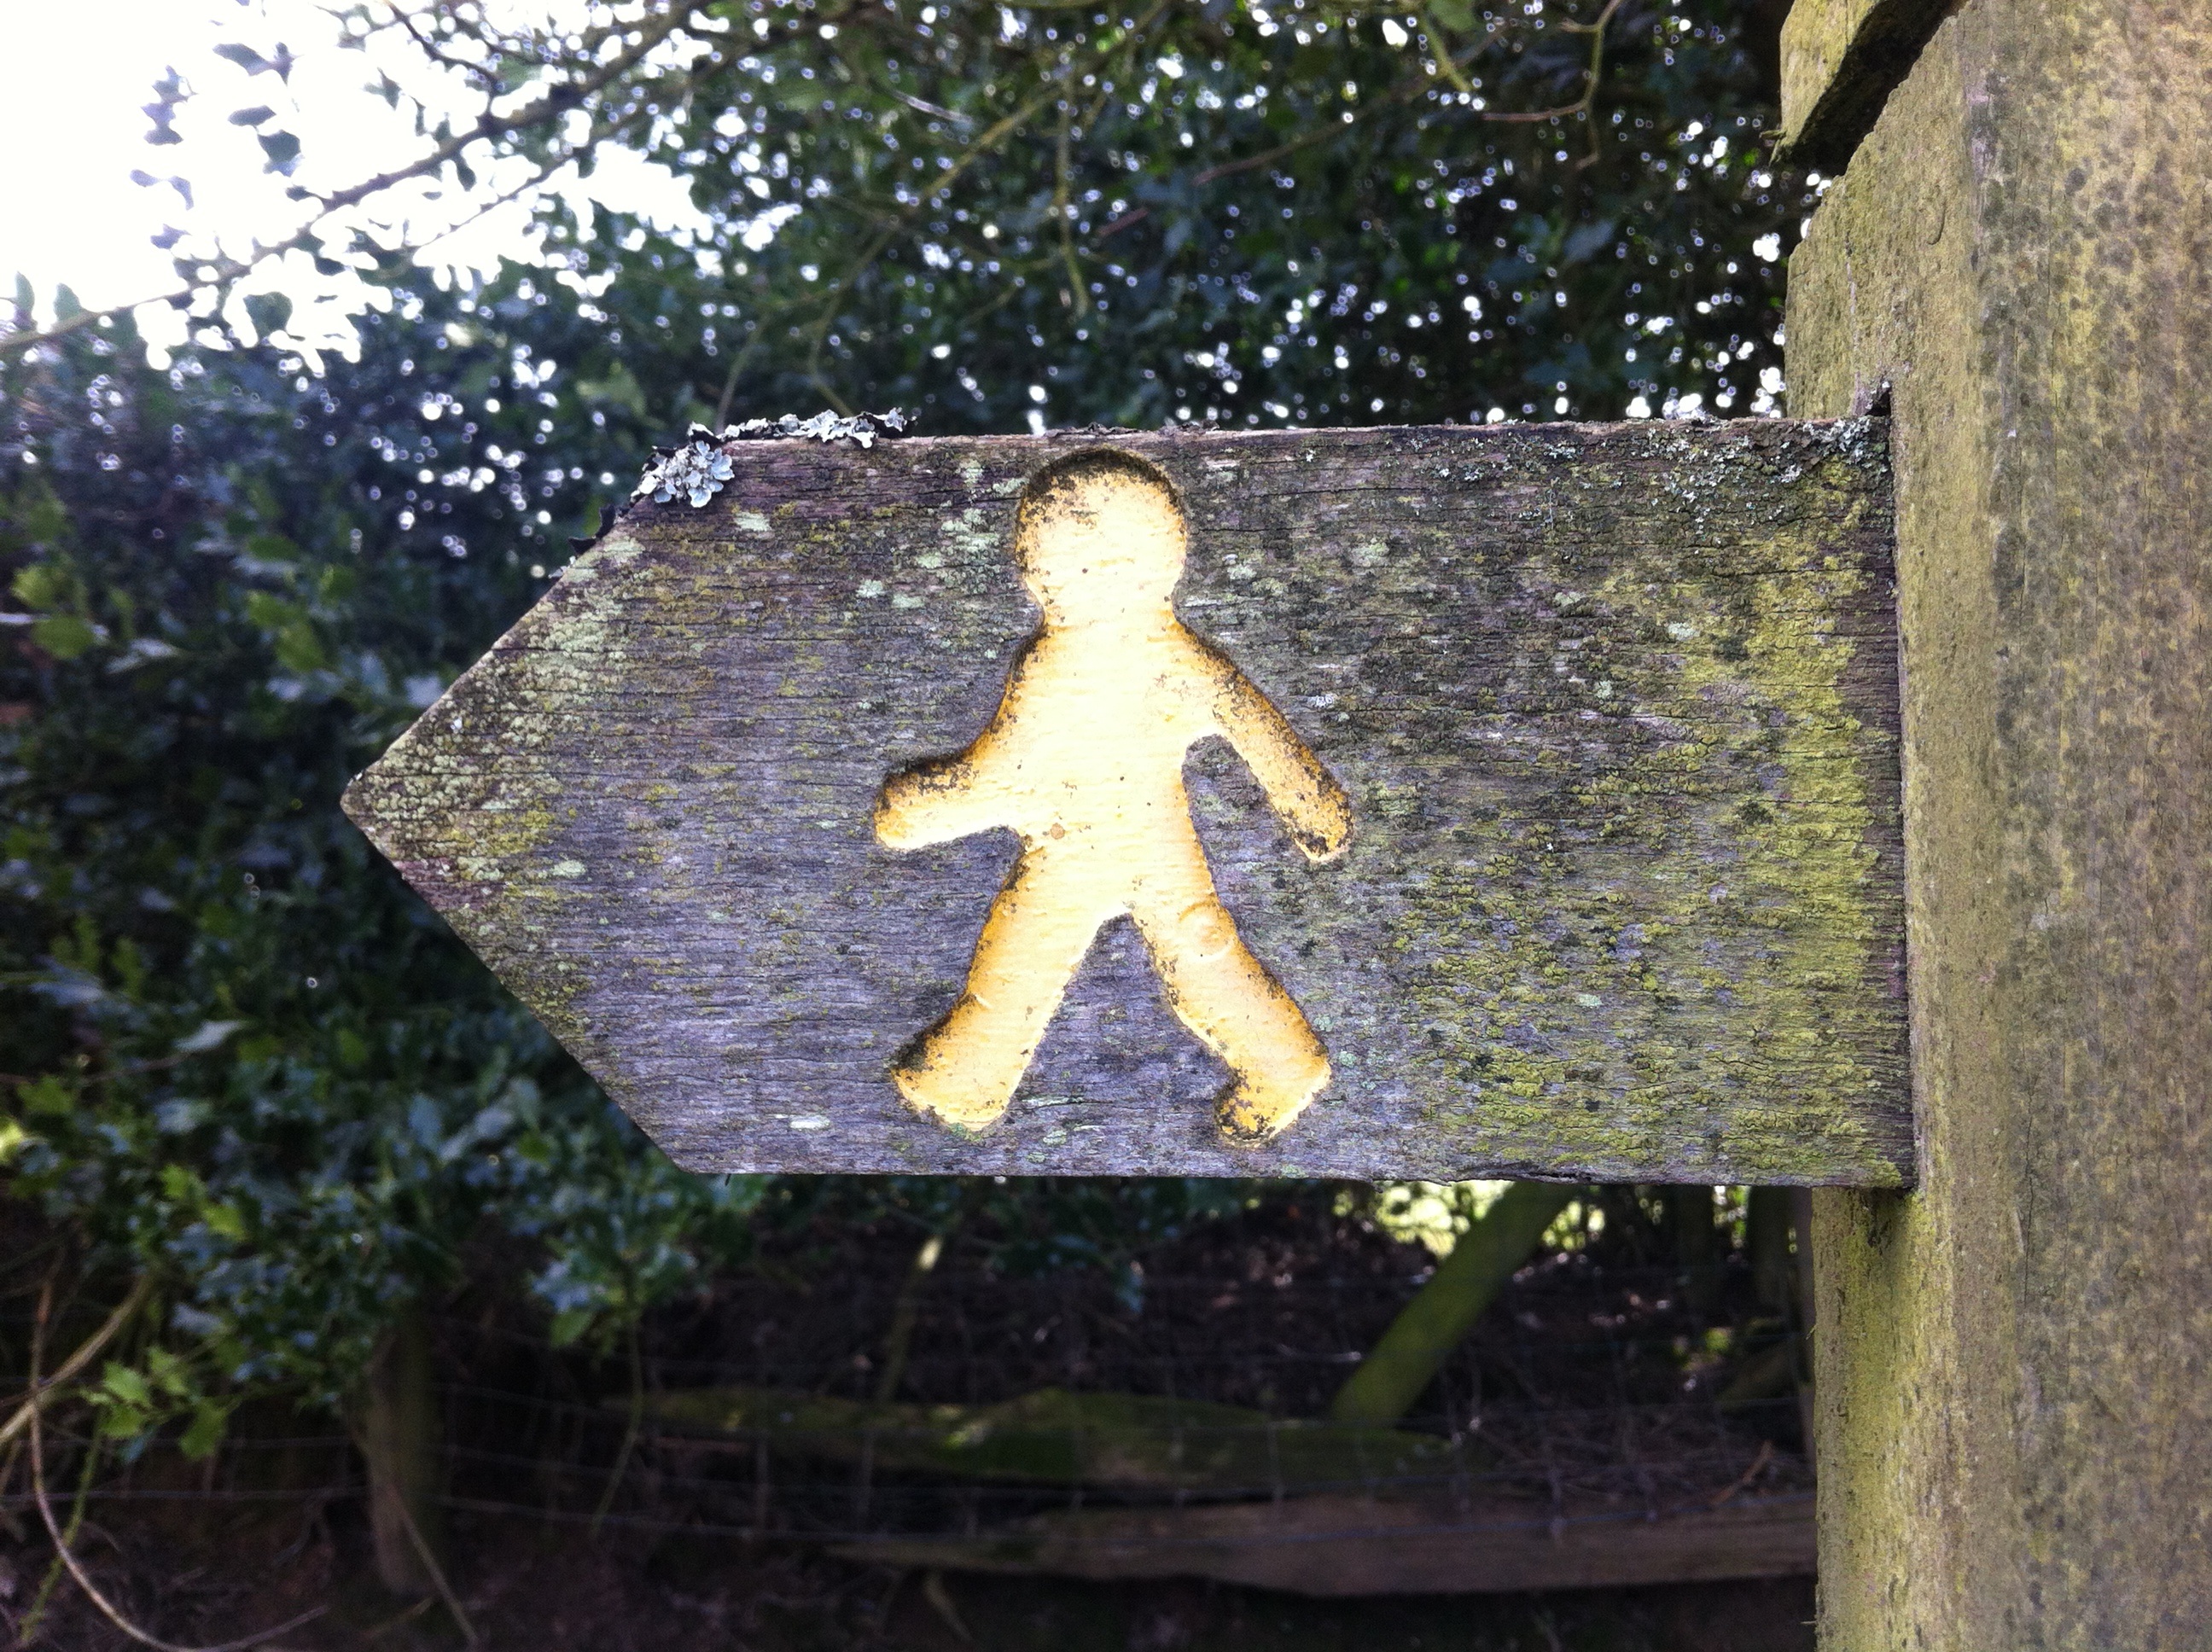
man, nature, countryside, walk, sign, garden, outdoors, sculpture, art, family walking